Canton Road

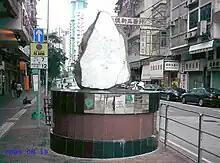
Jade monument in Canton Road, near the intersection with Jordan Road in August 2009.

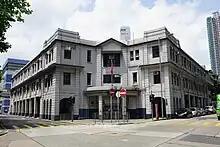
Yau Ma Tei Police Station, at the intersection of Canton Road and Public Square Street in May 2016.

The section starts at Jordan Road and ends at Public Square Street. The part of this section between Jordan Road and Kansu Street is sometimes called "Jade Street" because of the number of jewellery shops selling jade.